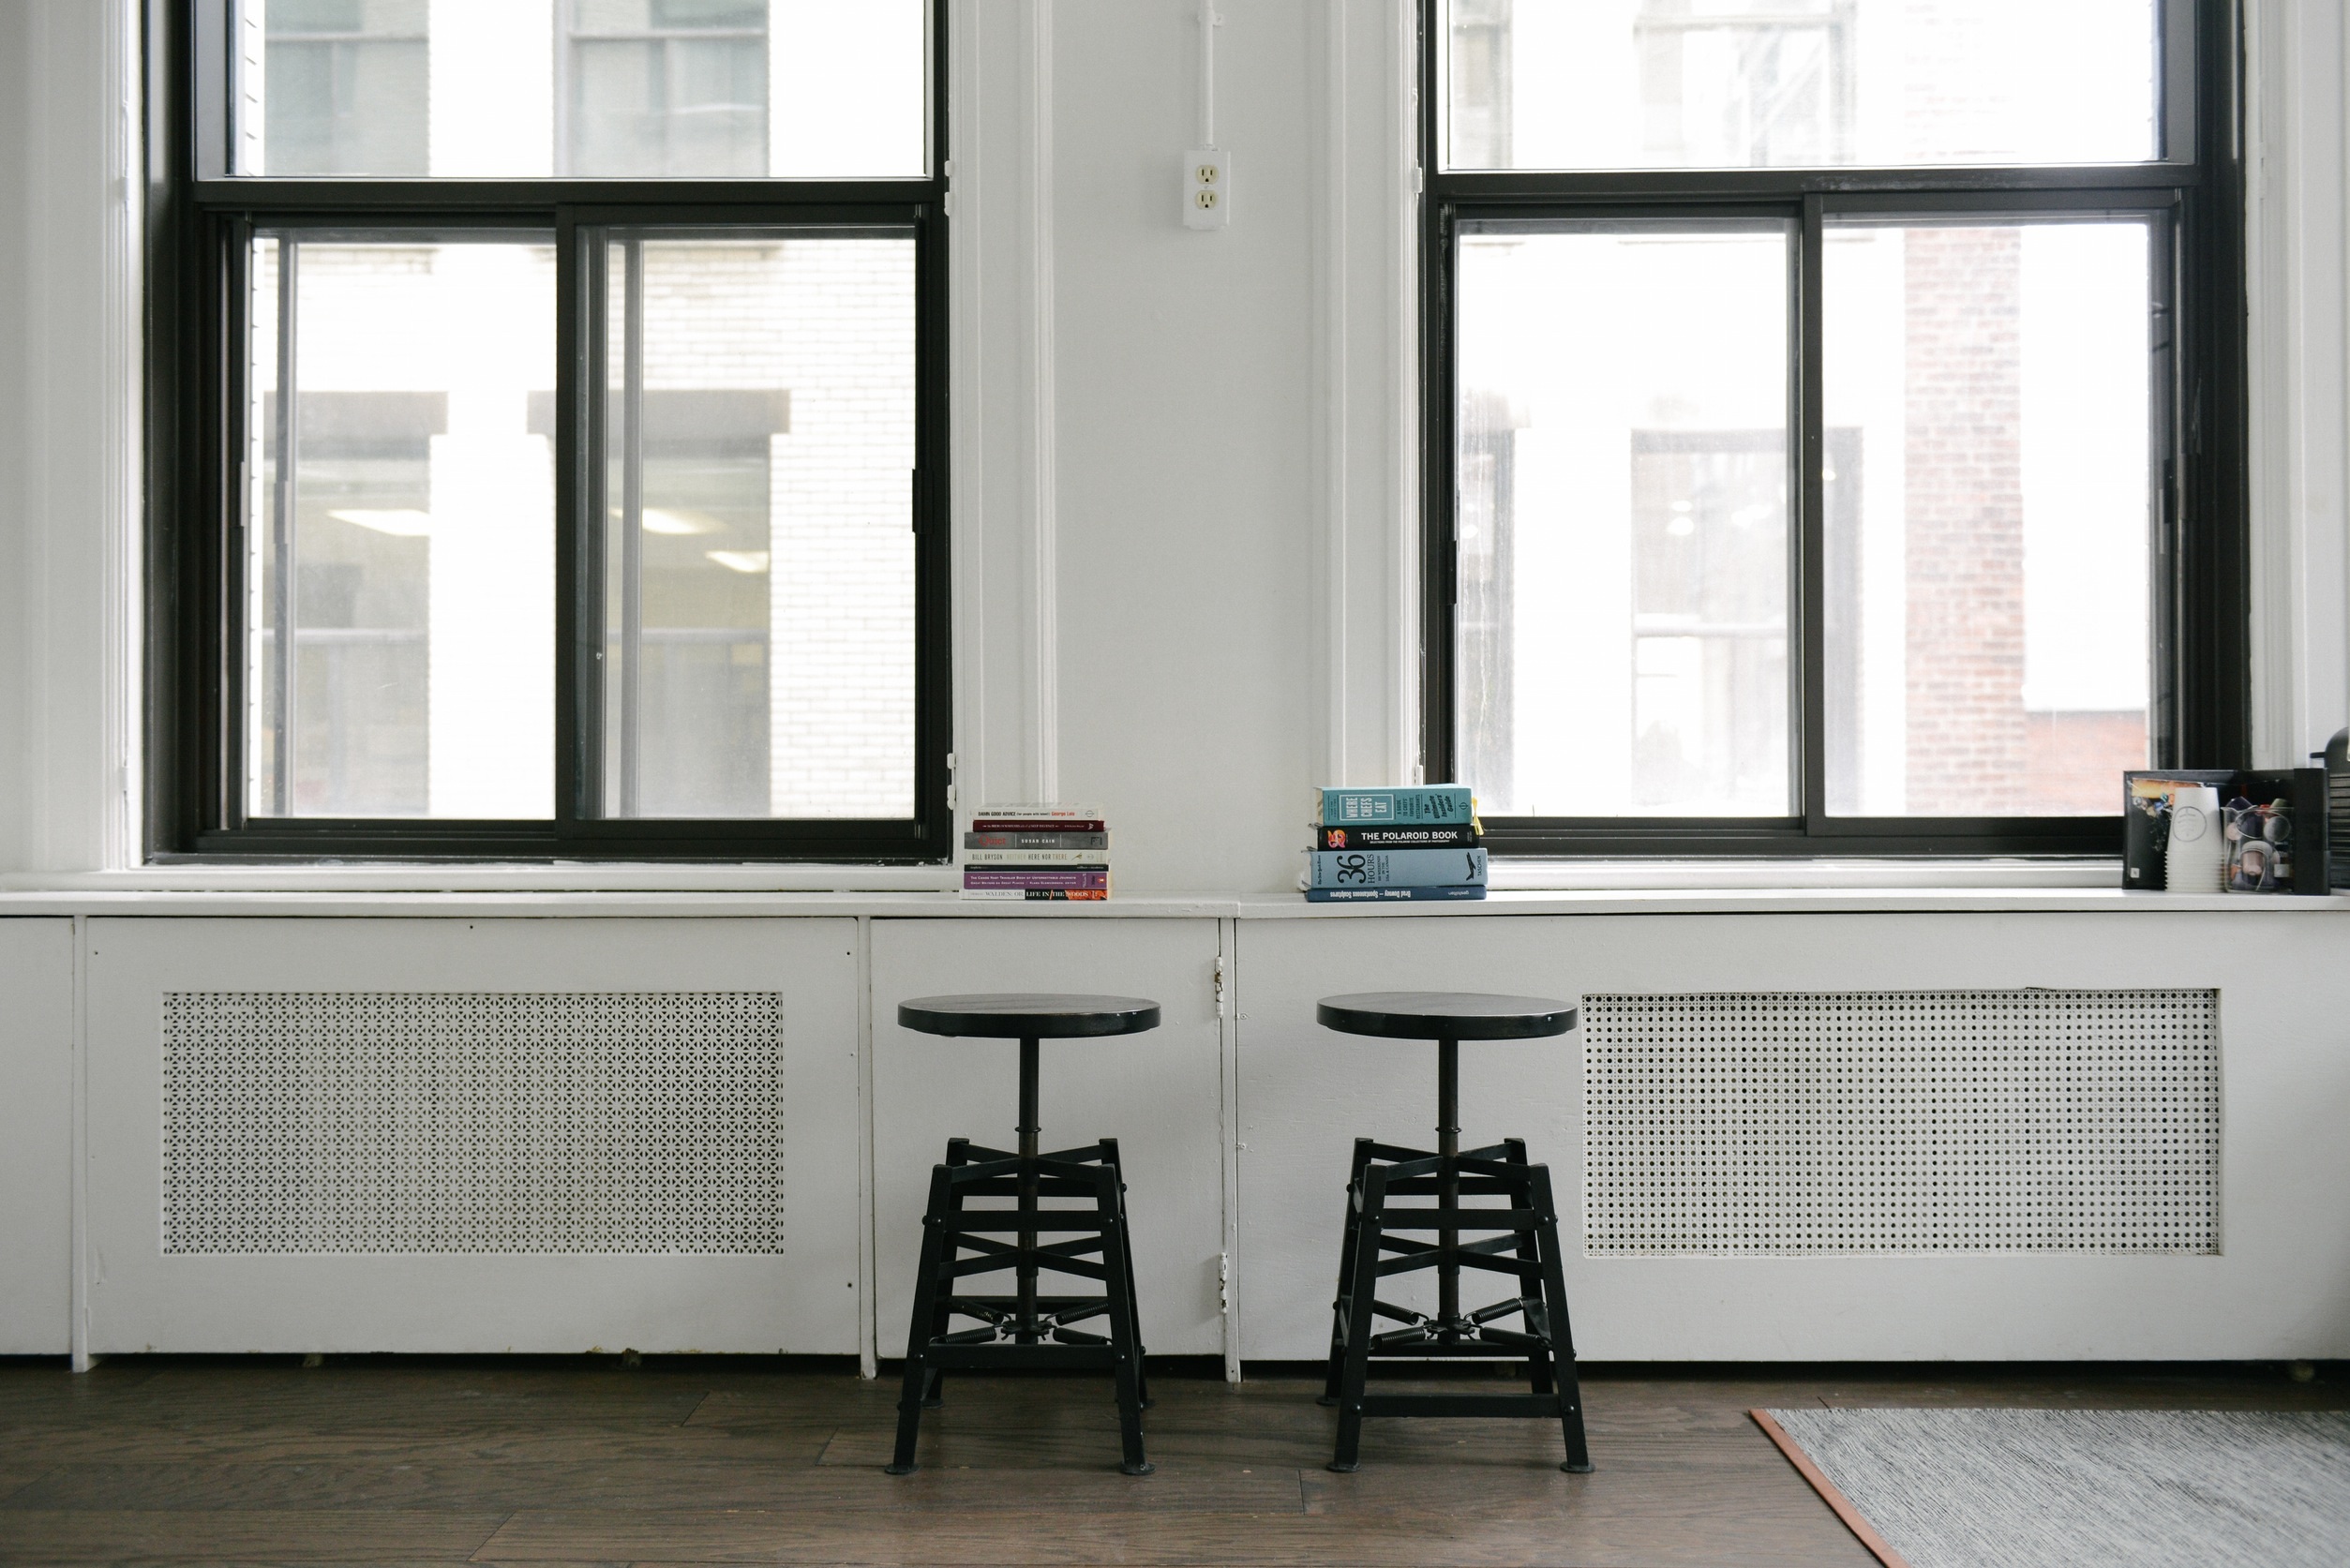
floor, window, home, office, property, living room, furniture, room, interior design, design, books, hardwood, windows, stools, window covering, cabinetry